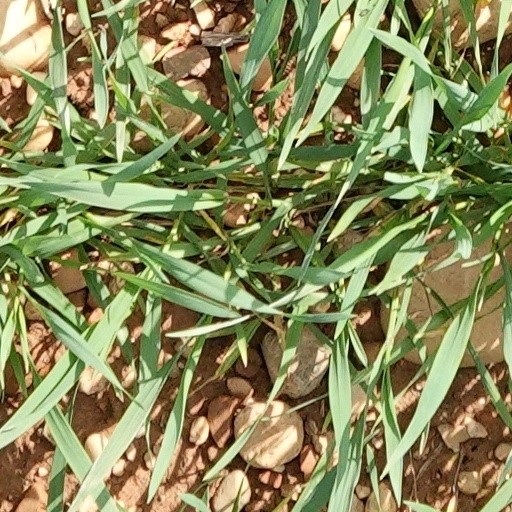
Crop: wheat